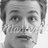
Emotion: surprise